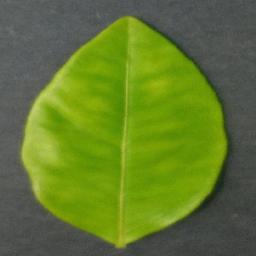
Label: Orange___Haunglongbing_(Citrus_greening)